Syria

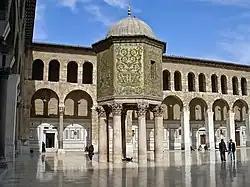

Syrians held considerable power during the Severan dynasty. The matriarch of the family and empress of Rome as wife of emperor Septimius Severus was Julia Domna, a Syrian from the city of Emesa (modern day Homs), whose family held hereditary rights to the priesthood of the god El-Gabal. Her great nephews, also Arabs from Syria, would also become Roman emperors, the first being Elagabalus and the second his cousin Alexander Severus. Another Roman emperor who was a Syrian was Philip the Arab (Marcus Julius Philippus), who was born in Roman Arabia. He was emperor from 244 to 249 and ruled briefly during the Crisis of the Third Century. During his reign, he focused on his home town of Philippopolis (modern day Shahba) and began many construction projects to improve the city, most of which were halted after his death.